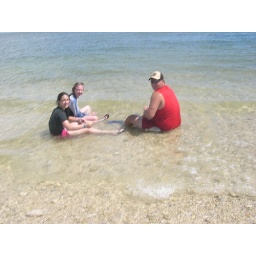
sitting, on a sand bar in the middle of the ocean. pretty schweeeet!